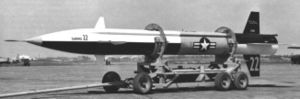
Anhænger
Anhænger med raket
En anhænger er en vogn, der er beregnet til at spænde efter et køretøj. Typisk benyttes en cykel, en bil, en traktor eller en lastbil til at trække en anhænger. I lovgivningen hedder en anhænger en påhængsvogn. På nudansk benyttes også det engelske låneord trailer om en anhænger.